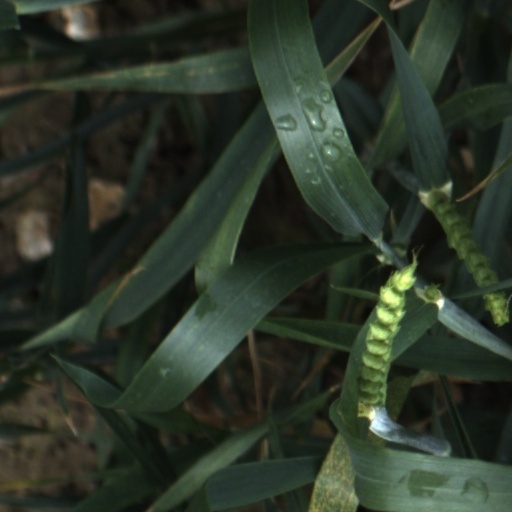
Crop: wheat